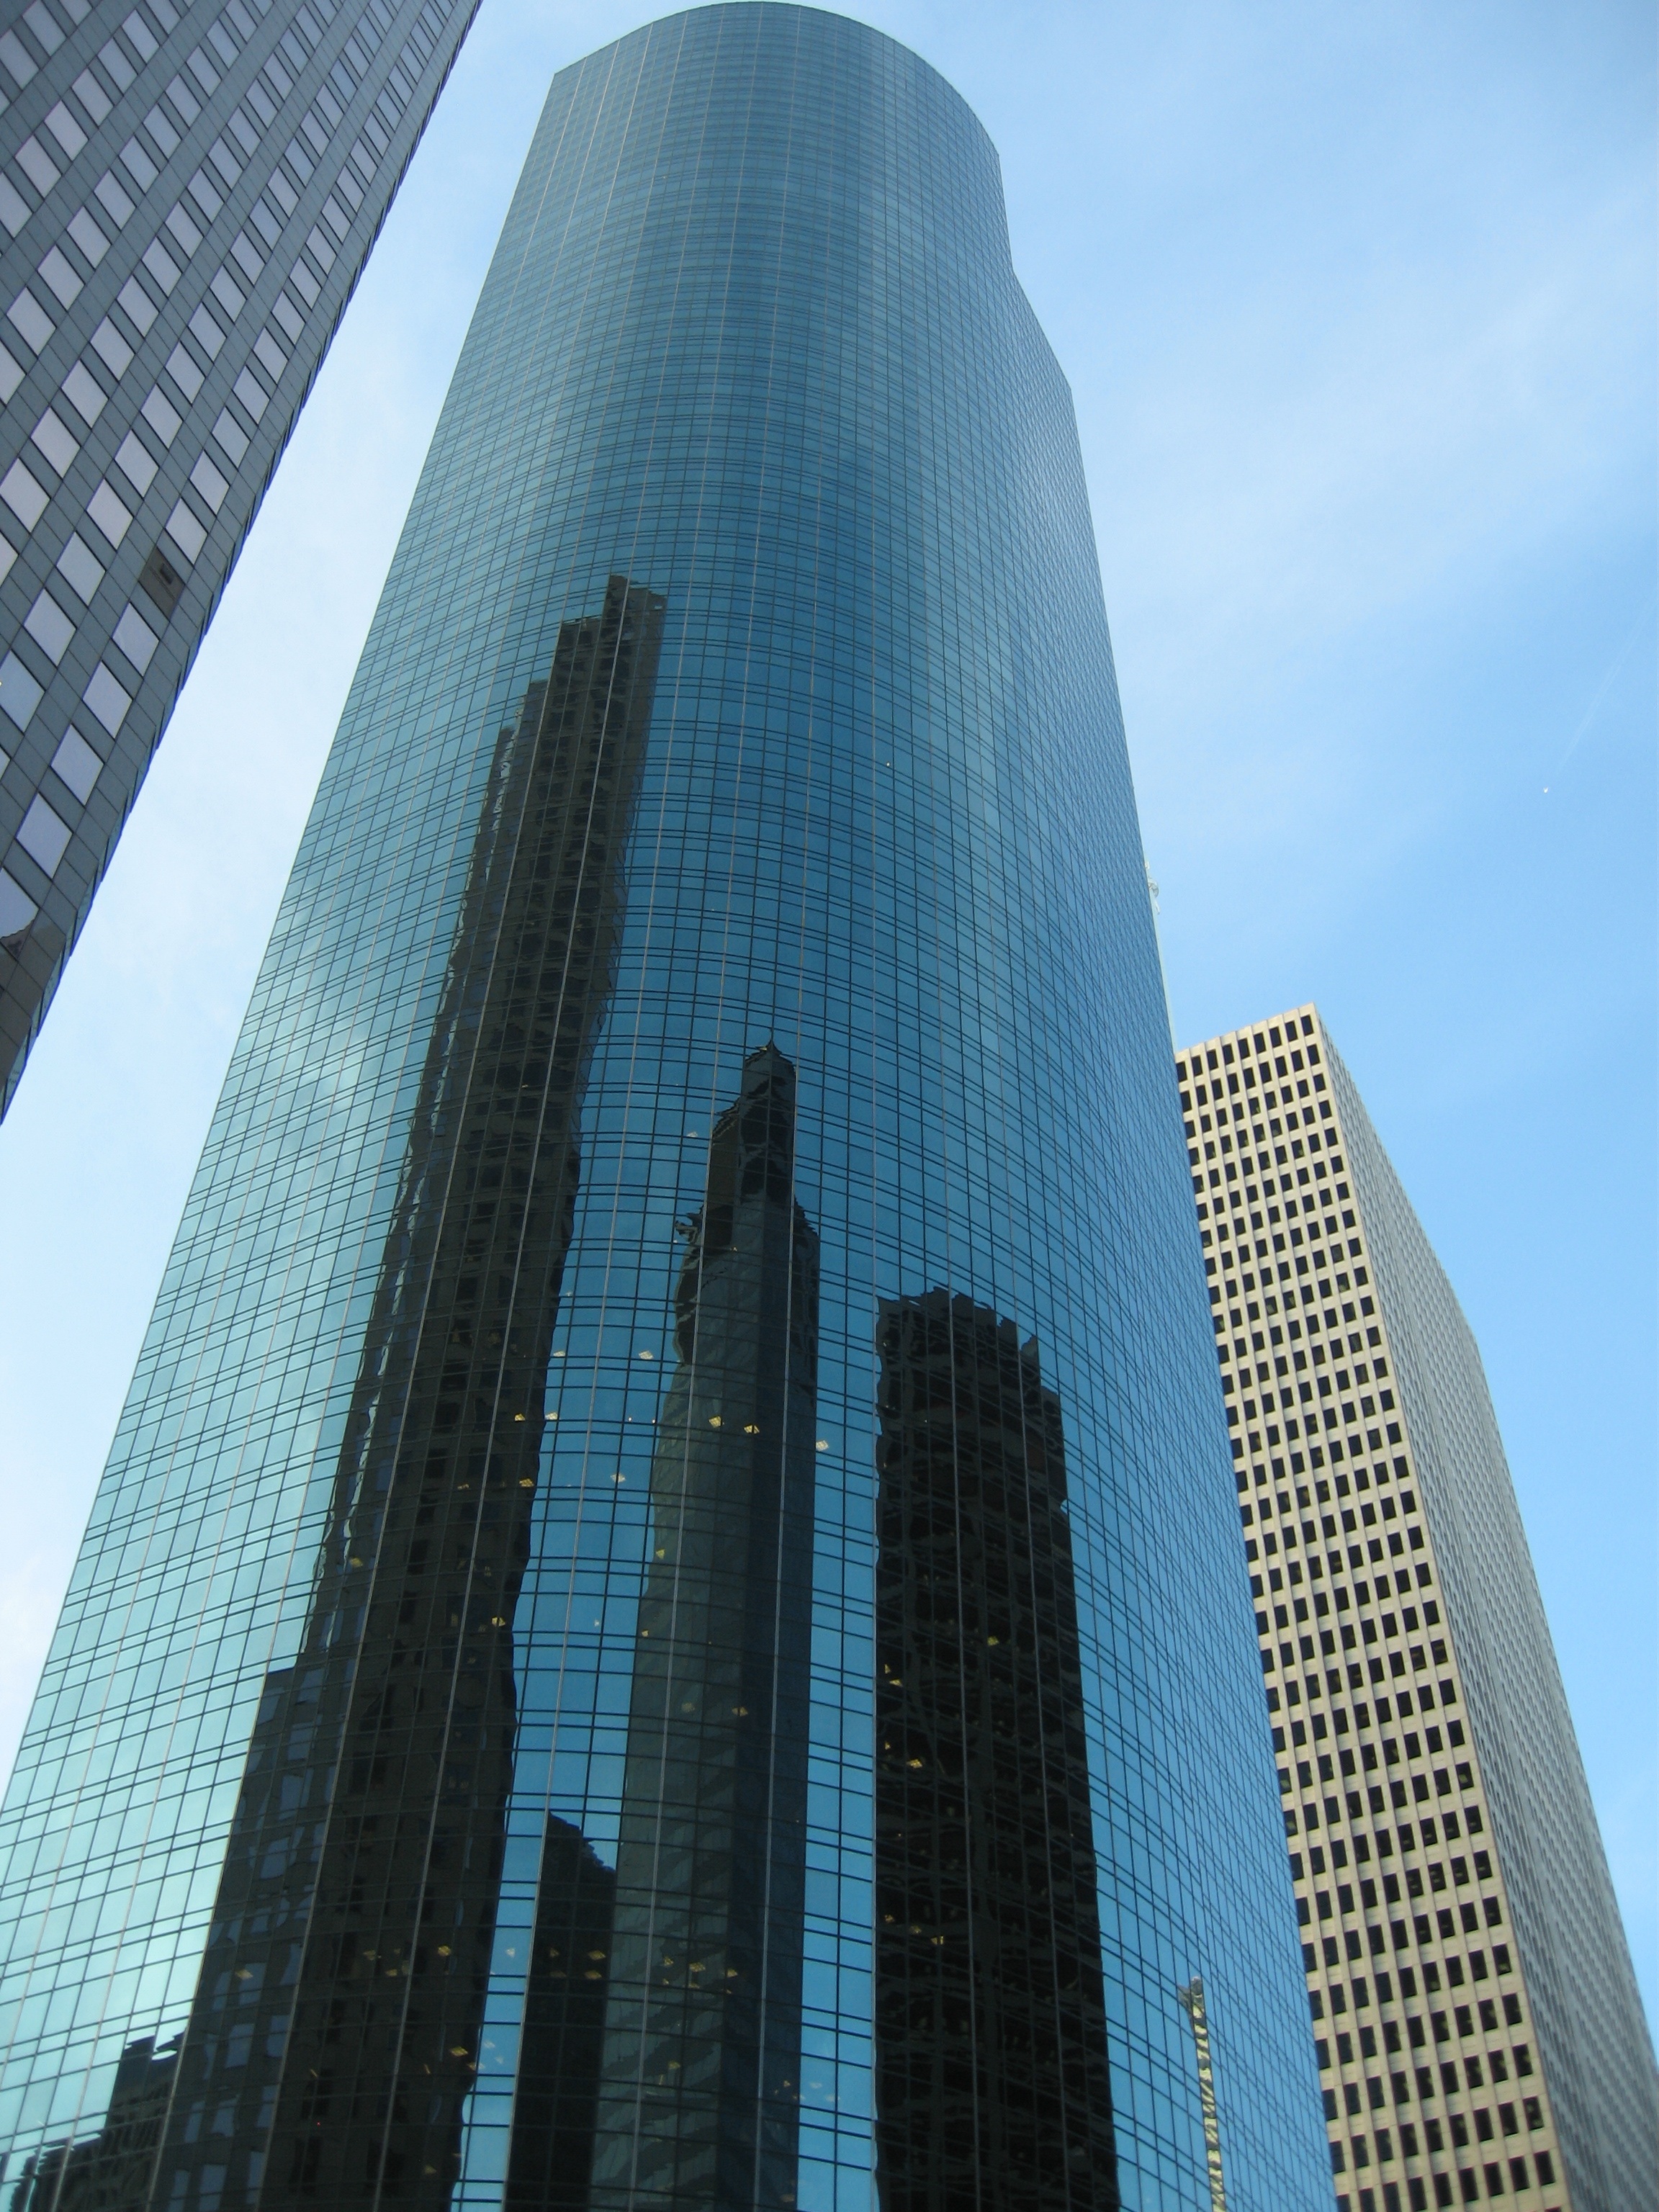
architecture, building, city, skyscraper, cityscape, downtown, tower, landmark, facade, blue, business, tower block, symmetry, tall, shape, headquarters, metropolis, condominium, metropolitan area, urban buildings